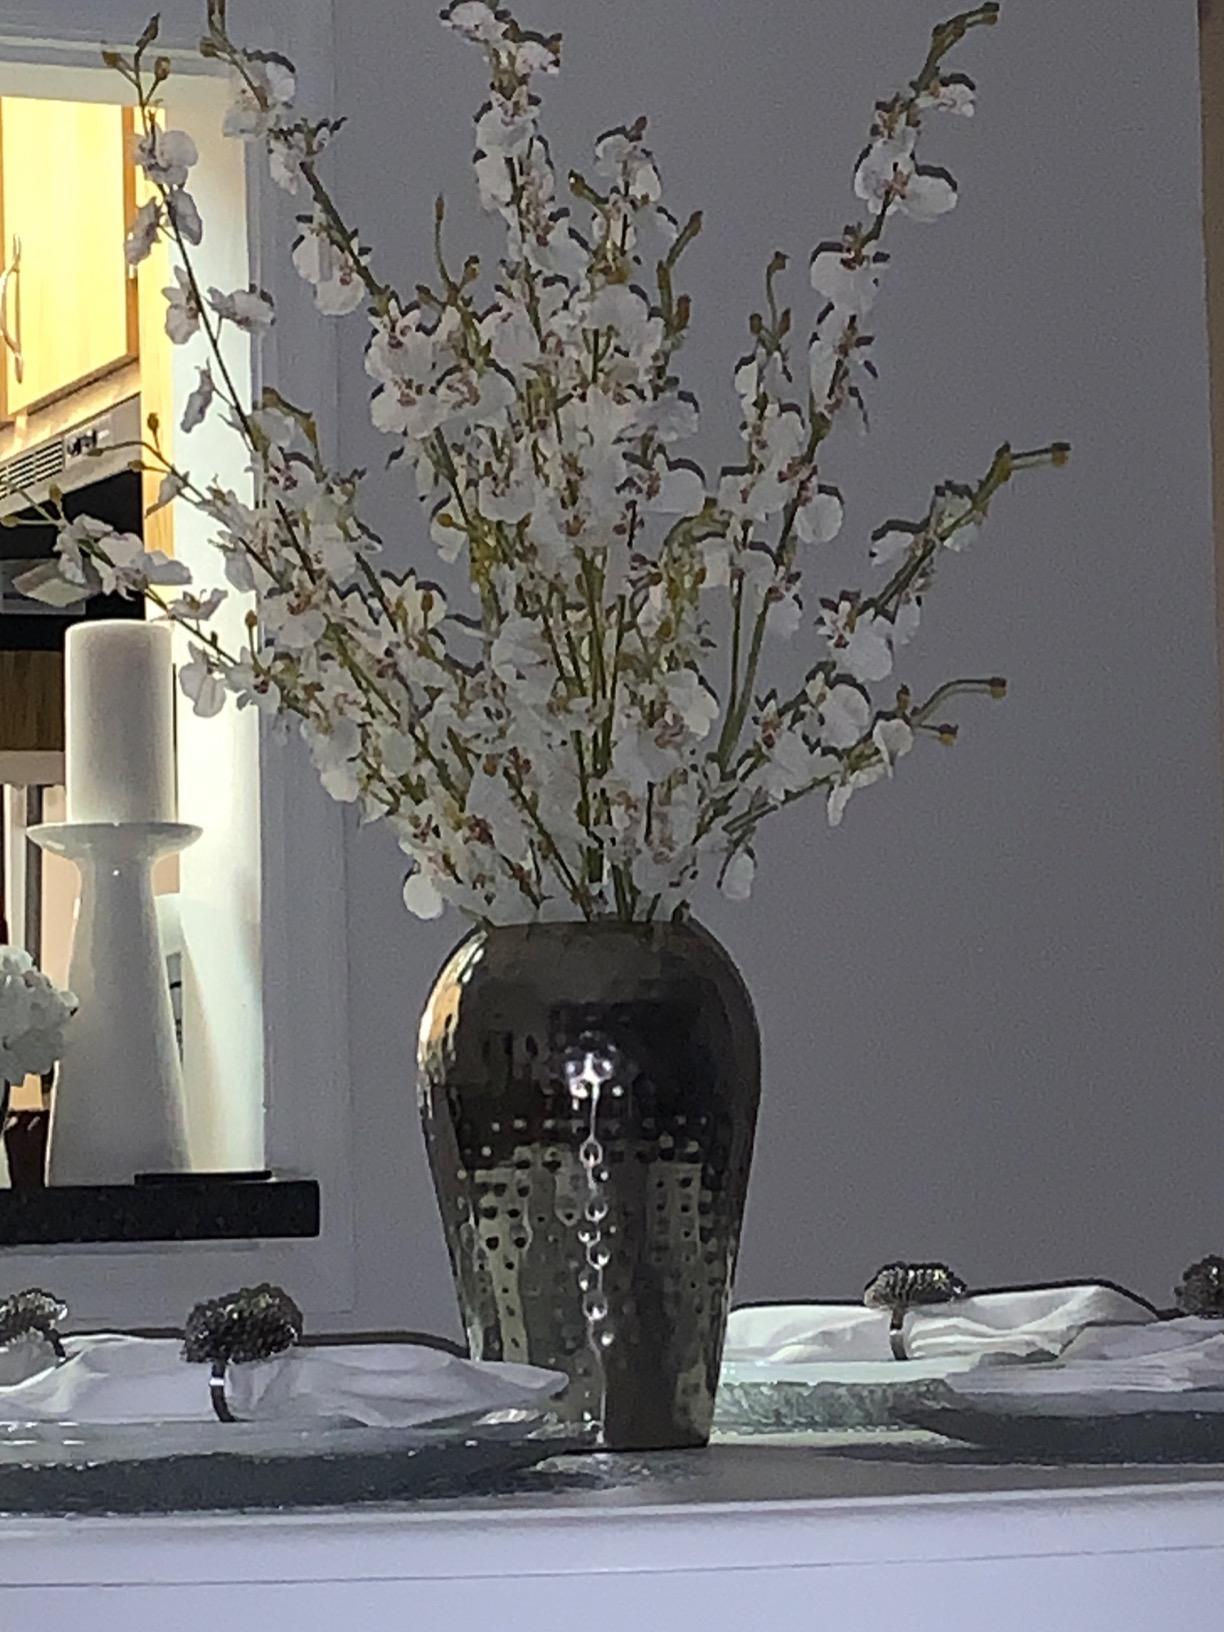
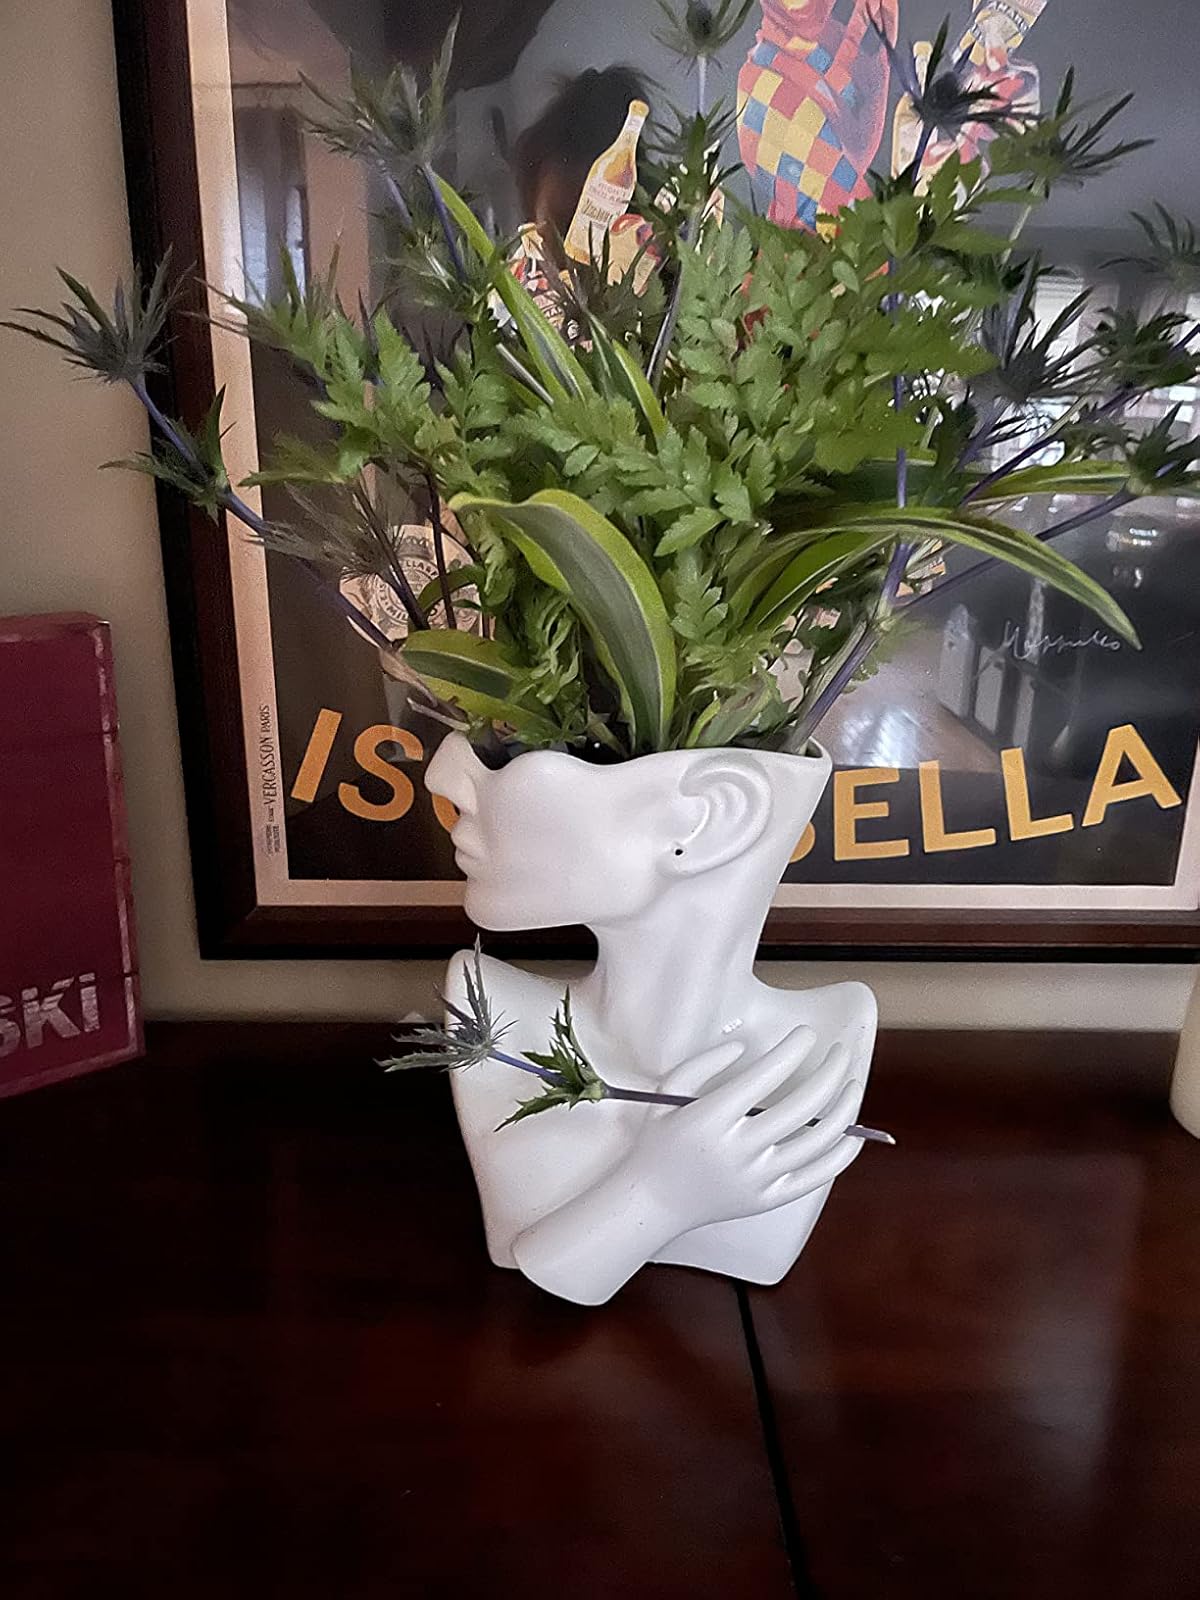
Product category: vase
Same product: no